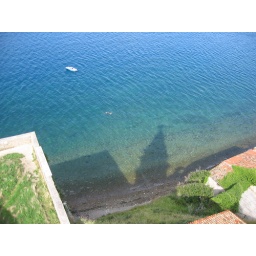
Looking down at the Adriatic from a clock tower in Piran, Slovenia